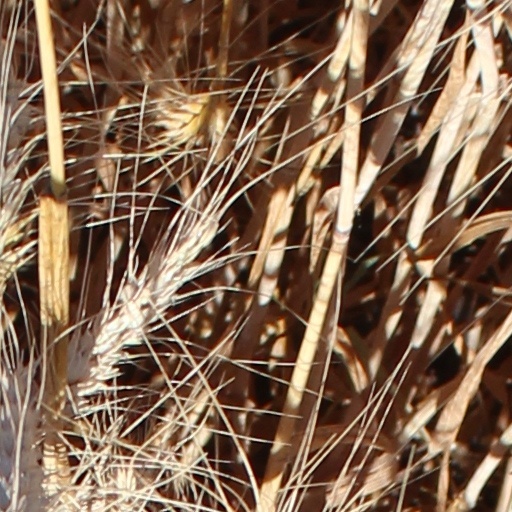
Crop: wheat